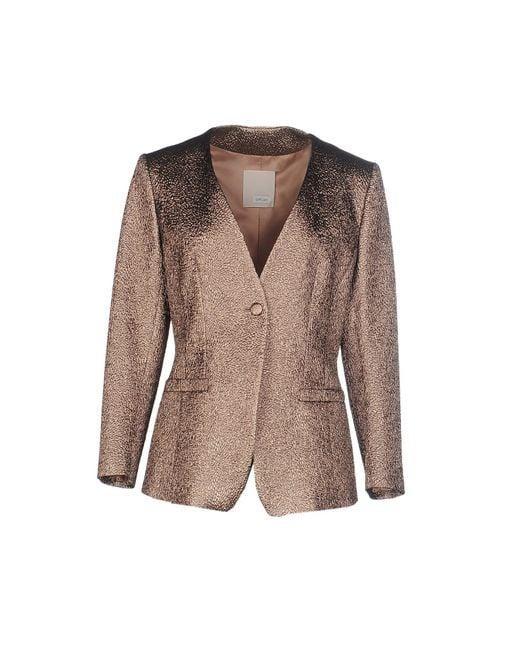
Partymantel mit Stickmuster für Damen